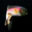
Label: trout